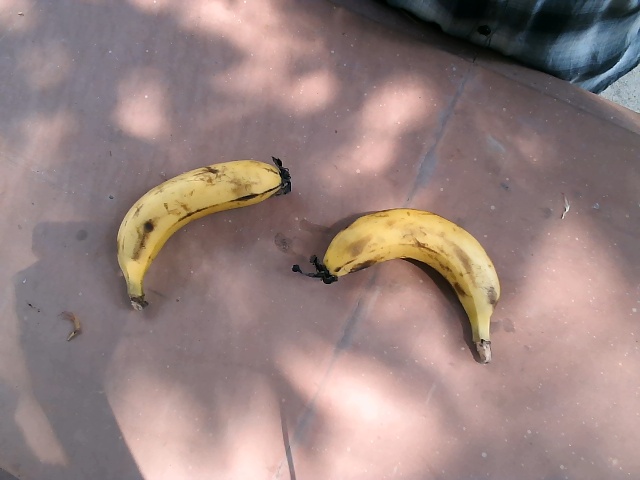
Label: Ripe_Banana